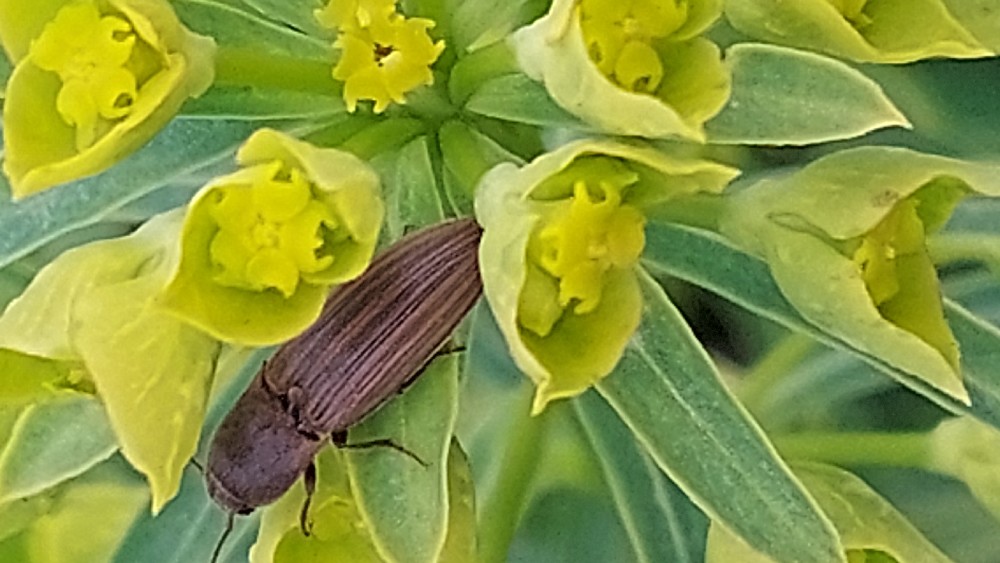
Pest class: clickbeetles_wireworms